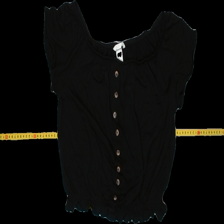
View: front
Type: Top
Category: Ladies
Brand: H&M
Colors: Black
Material: 100% viscose
Pattern: Plain
Cut: Cropped, Loose
Size: M
Trend: No trend
Stains: No
Damage: 0
Price range: 50-100
Recommended usage: Reuse